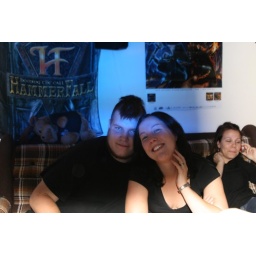
Blueish effect created by holding a blue bottle in front of the flash while taking the picture.